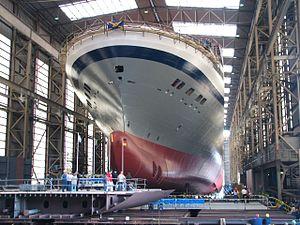
Flensburger Schiffbau-Gesellschaft est une entreprise de construction navale, située dans la ville de Flensbourg dans le nord de l'Allemagne